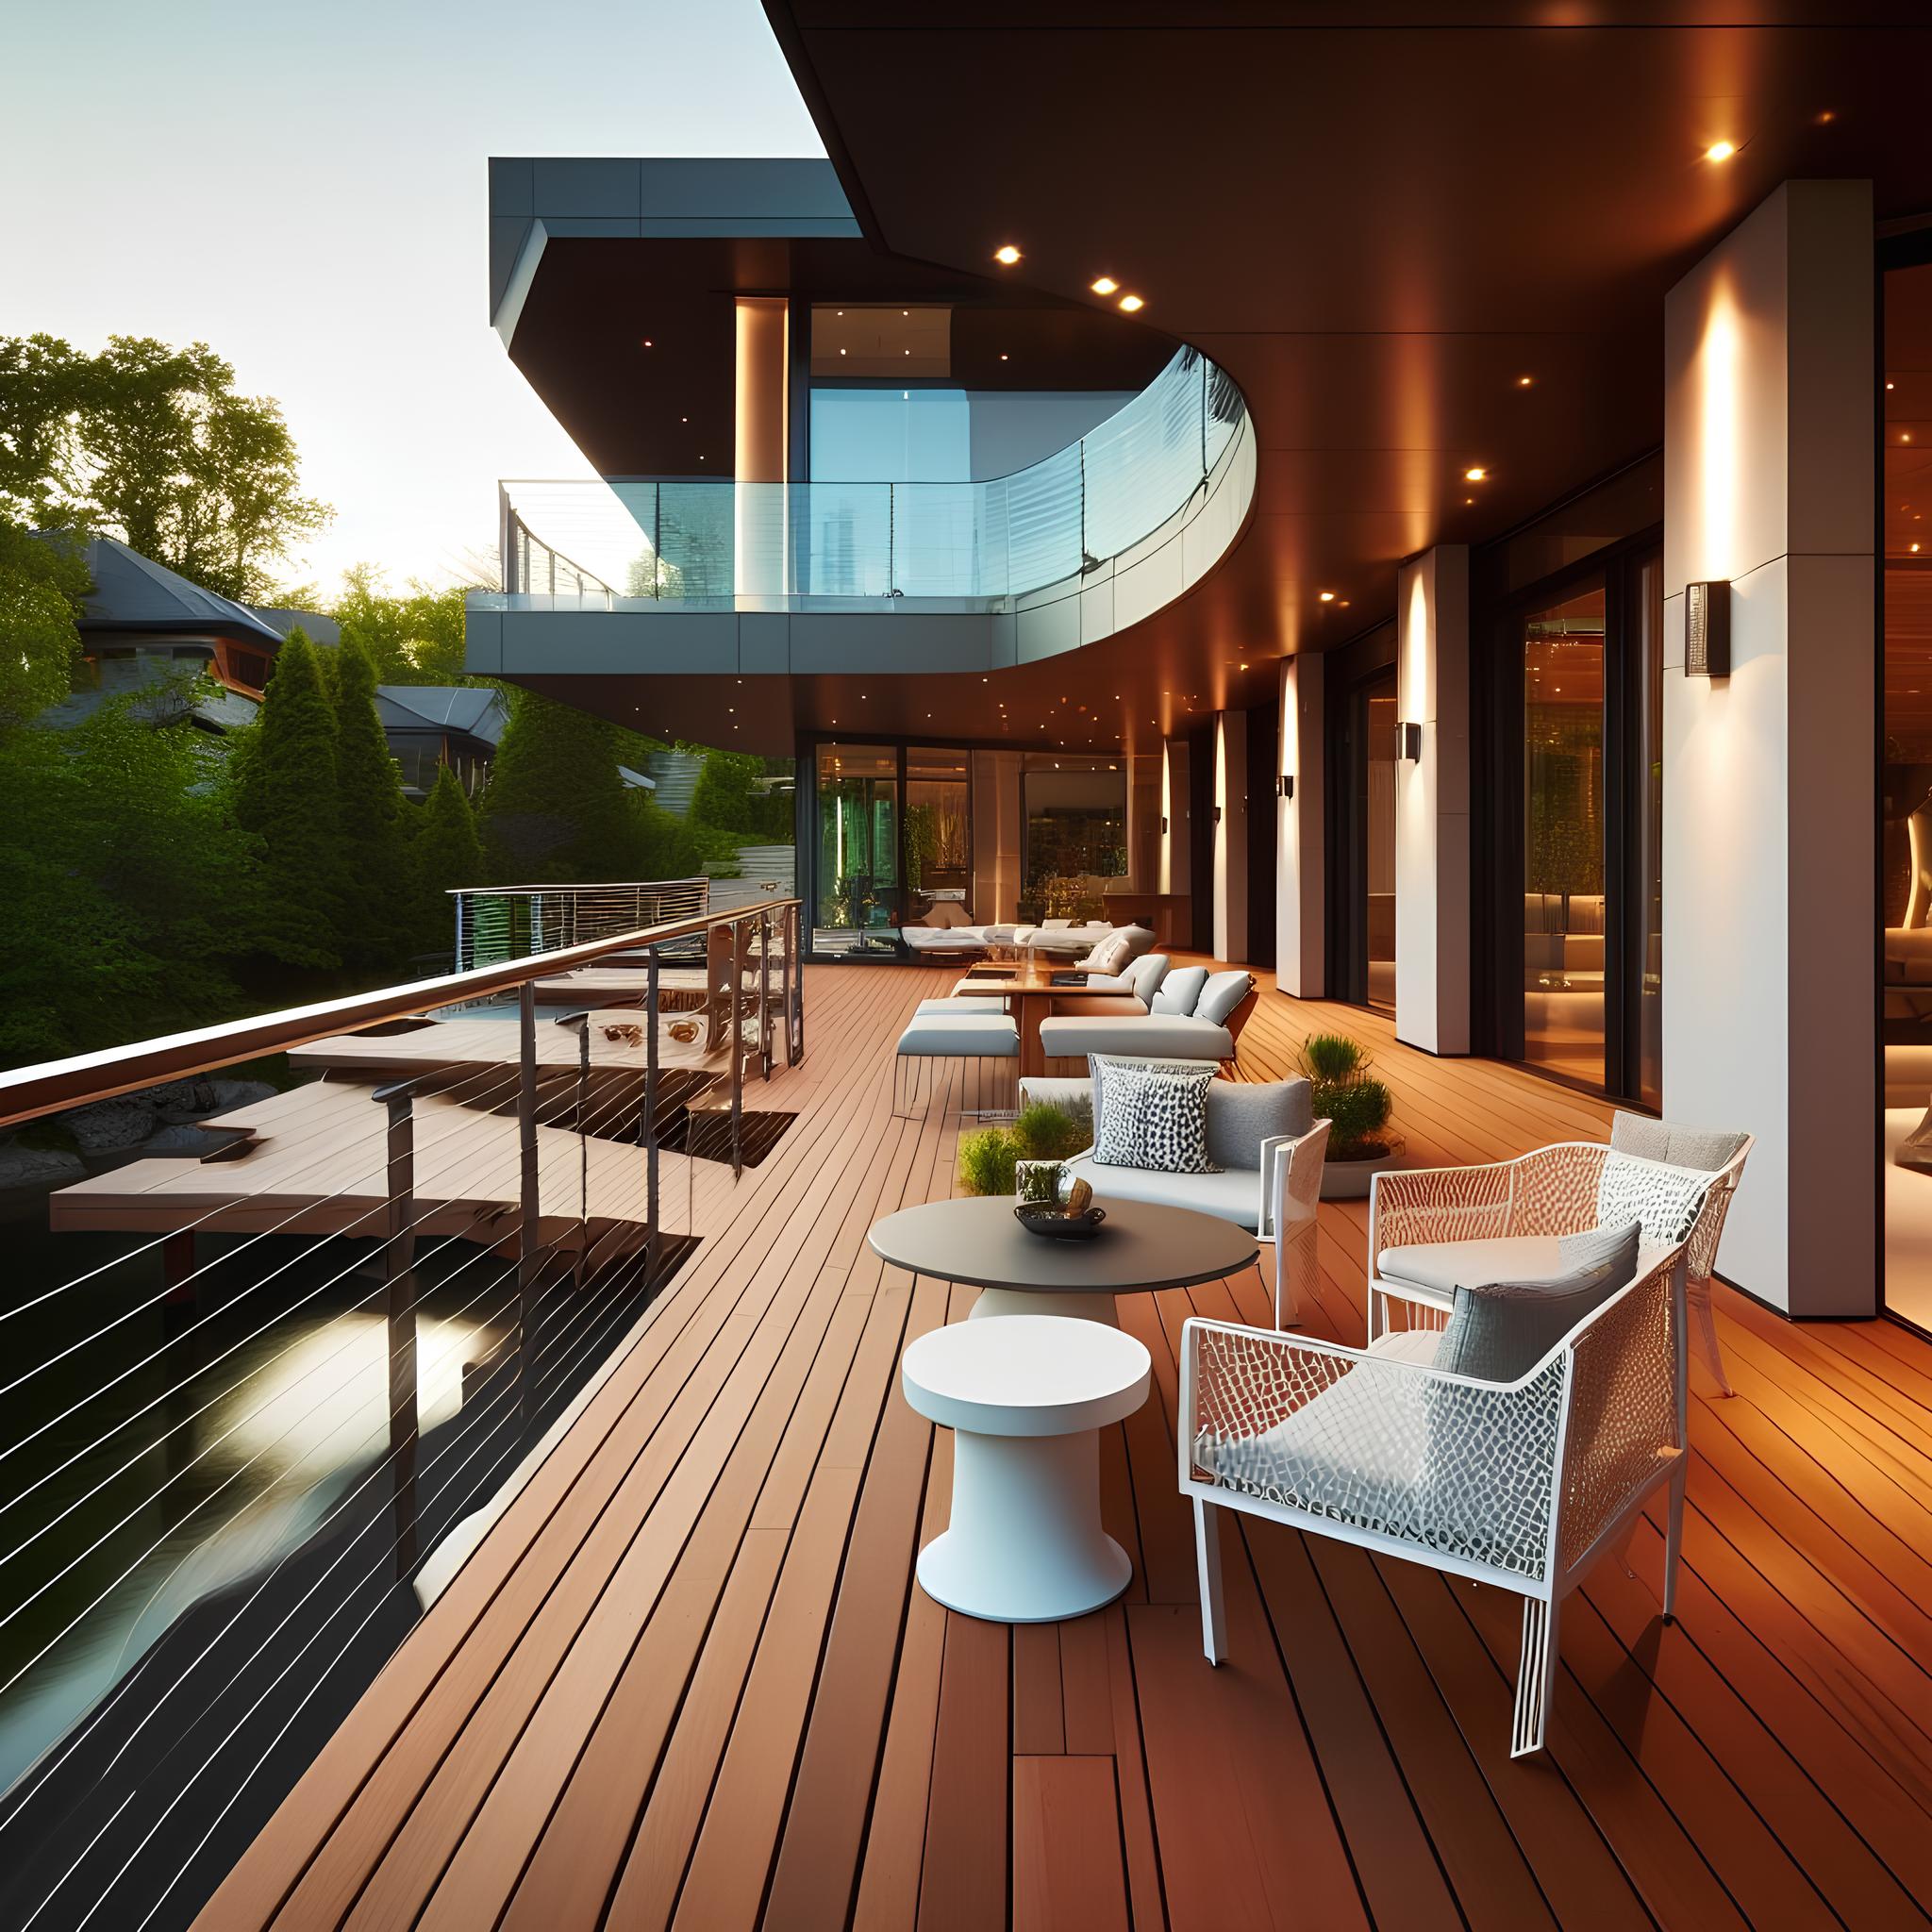
home, table, furniture, property, plant, sky, interior design, wood, building, flooring, floor, real estate, outdoor furniture, hardwood, tree, chair, houseplant, condominium, leisure, urban design, wood stain, roof, laminate flooring, apartment, mixed use, design, shade, coffee table, wood flooring, facade, landscape, ceiling, room, deck, comfort, eco hotel, living room, outdoor structure, landscaping, daylighting, city, plywood, studio couch, resort, grass, estate